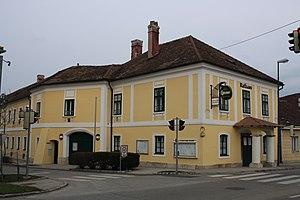
Pfaffstätten est une commune autrichienne du district de Baden en Basse-Autriche.